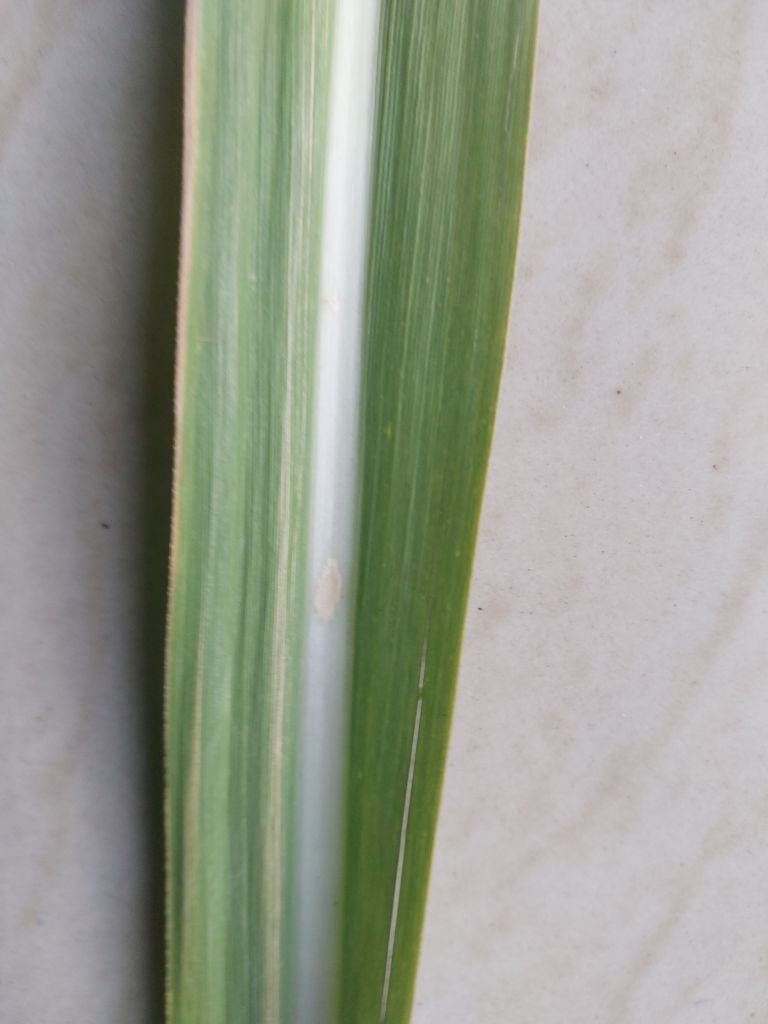
Label: Viral Disease